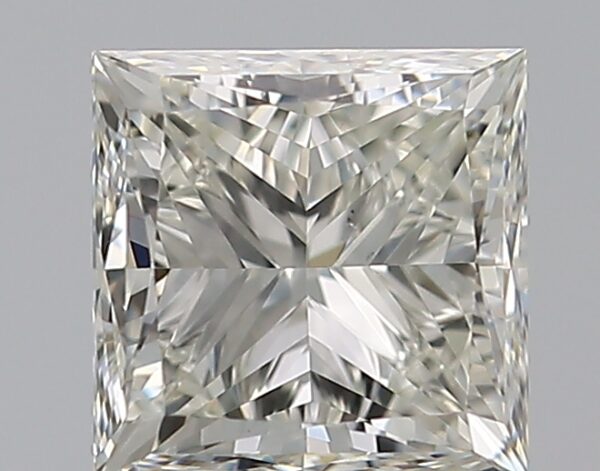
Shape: princess
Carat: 0.71
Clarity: VS2
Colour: K
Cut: EX
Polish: EX
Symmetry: EX
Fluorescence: F
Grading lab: GIA
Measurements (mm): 4.65 x 4.65 x 3.43